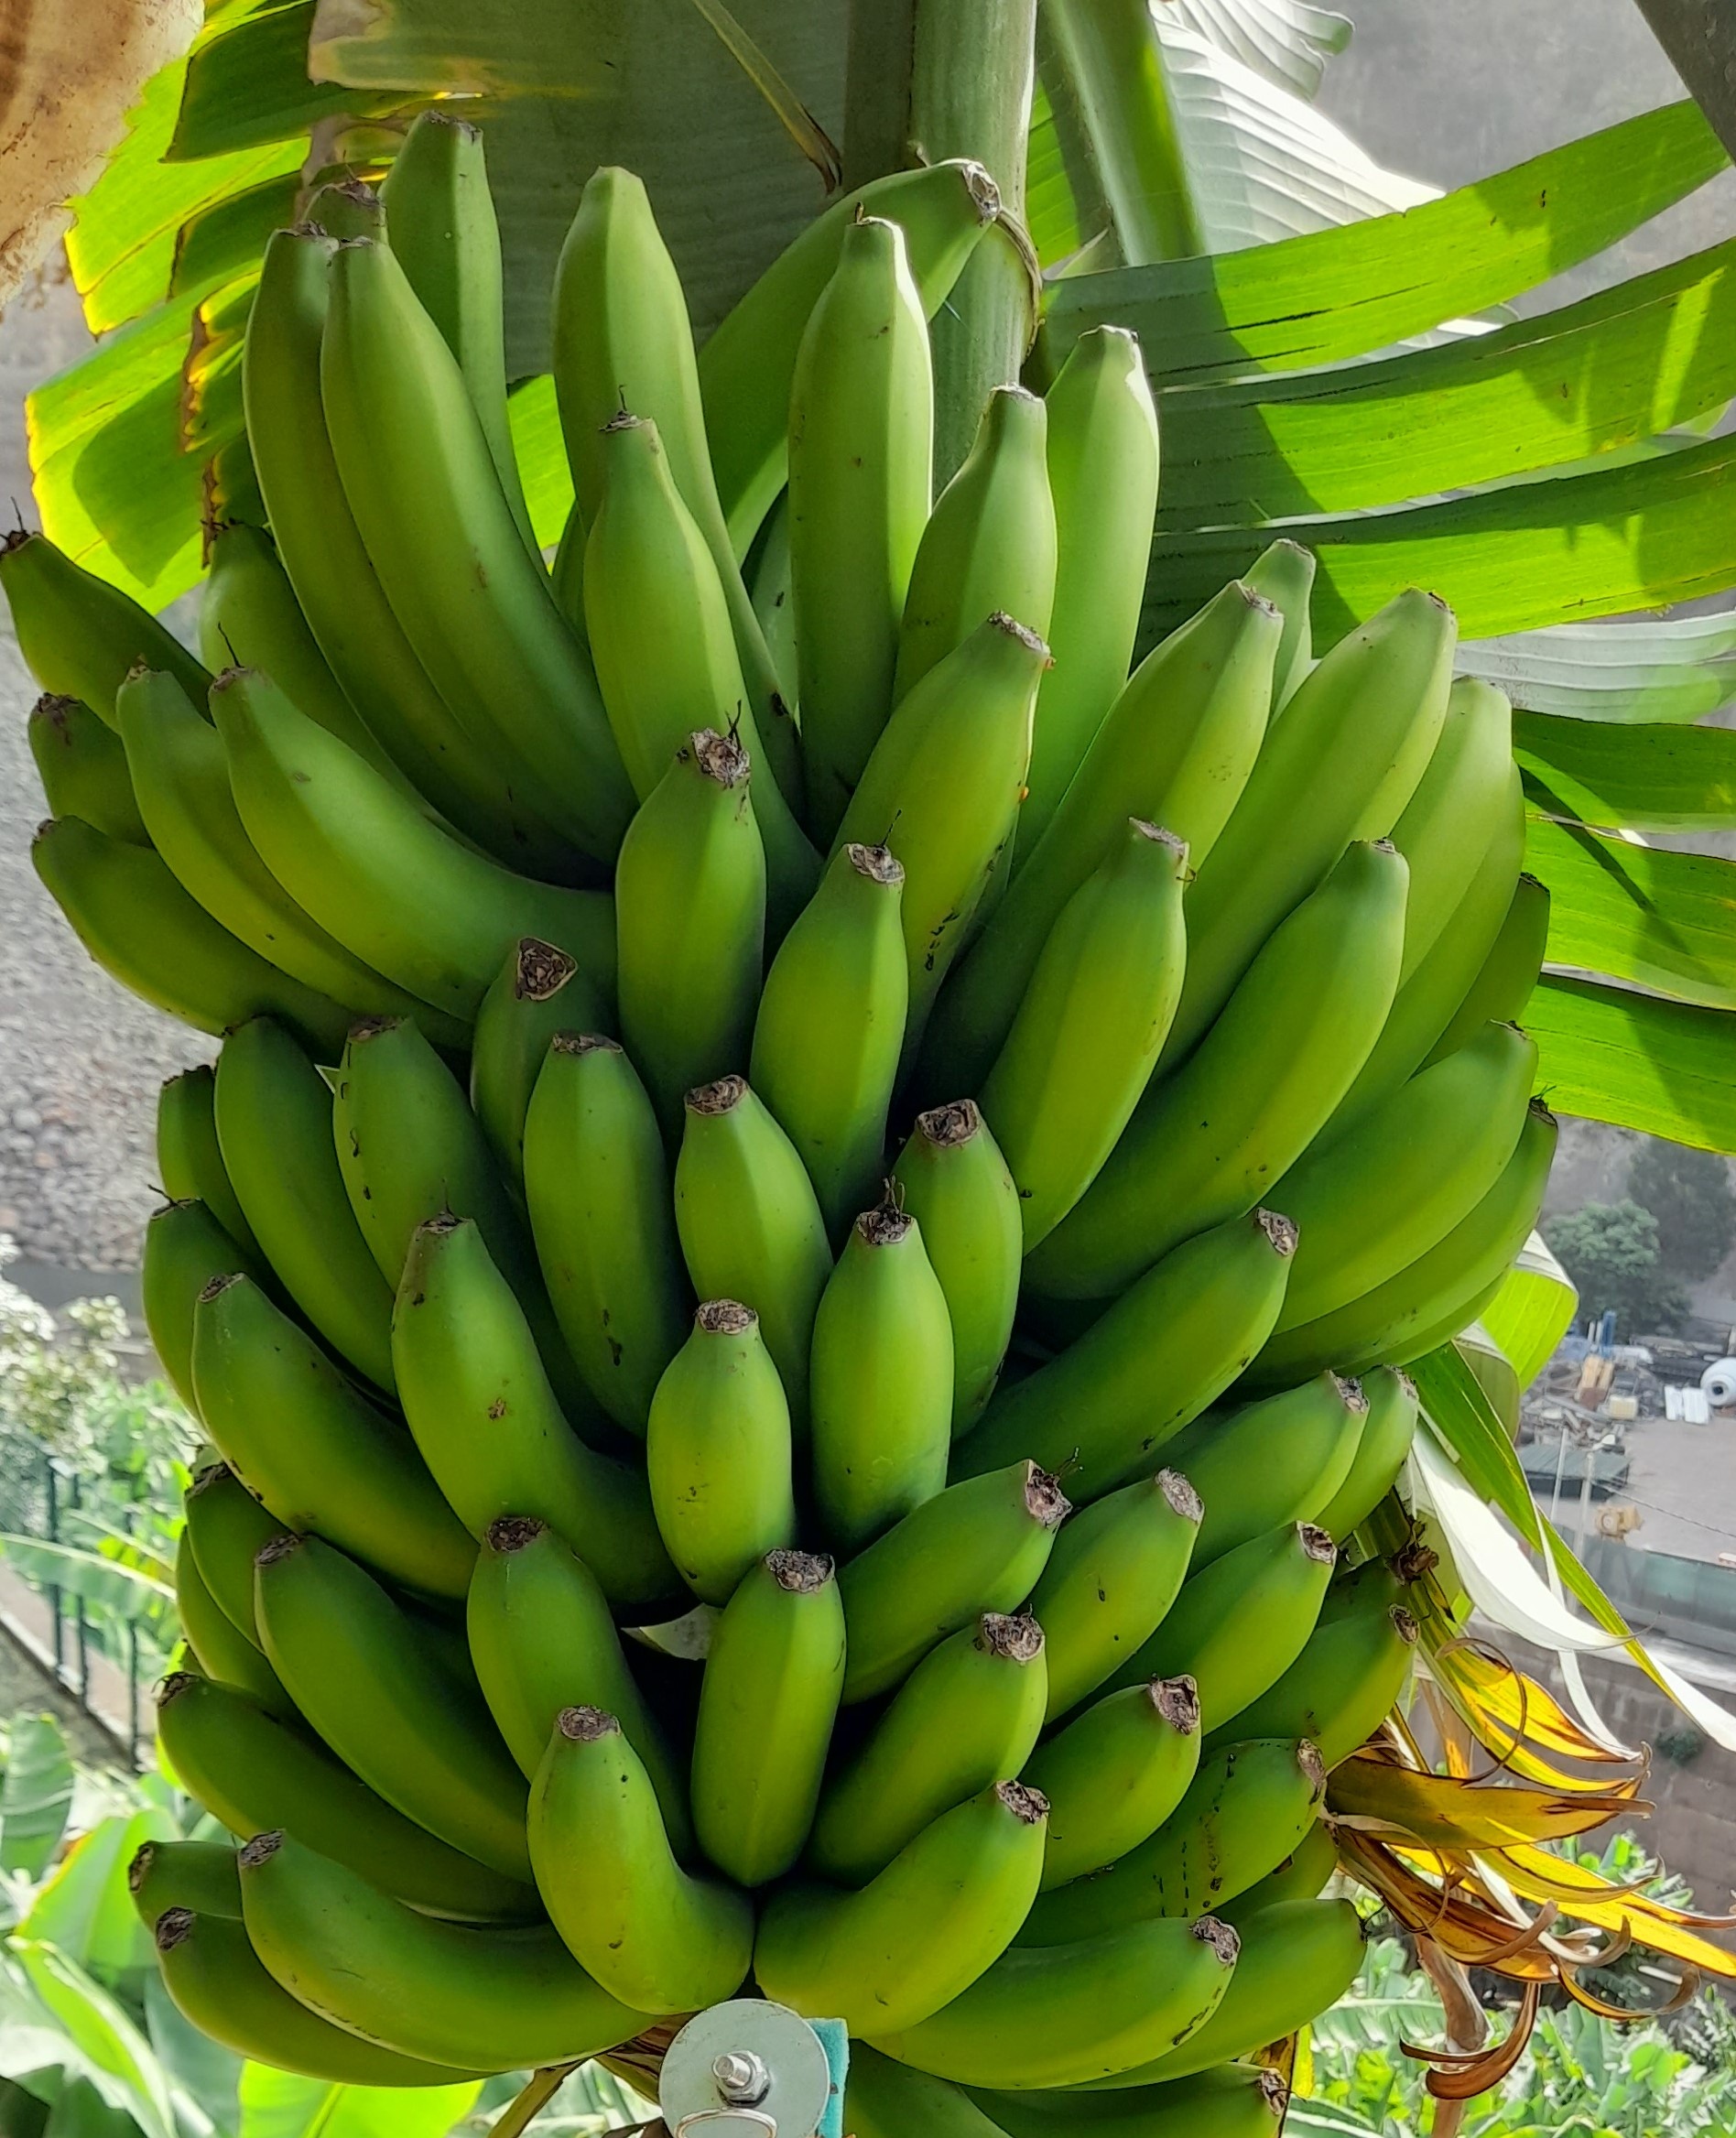
Label: Cut